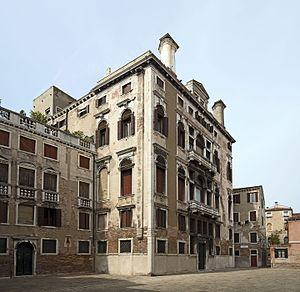
Cet article recense les principaux palais de Venise.
Le Palais Albrizzi est un palais de Venise, dans le sestiere de San Polo, quartiere di Sant'Aponal.